Queensrÿche

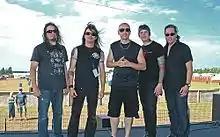
Queensrÿche with Todd La Torre in 2012.

In a band meeting on April 12, 2012, which Tate did not attend, the band fired both Tate's stepdaughter Miranda, from running the fan club, and his wife Susan, their band manager since 2005. According to Wilton, the reasons were that "the last 3 years, basically it just came to a point that we didn't have a voice in the band anymore. It was all run by the singer and his manager, the wife." On April 14, 2012, before the soundcheck for a show in São Paulo, Brazil, Tate had an argument with the other members about the firing of his family. This confrontation became heated, leading to Tate retaliating by knocking down the drum kit, throwing several punches and physically assaulting and spitting on Rockenfield and Wilton. Over the course of the band's next three shows, Wilton, Rockenfield, and Jackson felt that Tate continued to misbehave and they came "to the conclusion that they can no longer work or perform with Mr. Tate." They called a band meeting on June 5 (some sources say June 6). Tate withdrew from this conference call, after which the other band members voted to "consider Geoff Tate expelled from the band" and "continue to use the Queensrÿche name with a new lead singer", prompting Tate to take legal action.